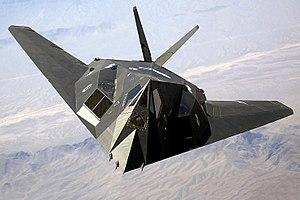
Le Lockheed-Martin F-117 Nighthawk est un avion d'attaque au sol conçu par les États-Unis dans la seconde moitié des années 1970. C'est le premier avion militaire au monde étudié dès le départ pour avoir la signature la plus réduite possible. Il a été retiré du service actif le 21 avril 2008 et sera mis définitivement hors d'usage à partir de 2018 mais quelques appareils servent toujours ponctuellement en 2020.
Aurora est le nom généralement attribué à un hypothétique avion de reconnaissance américain, développé à partir du milieu des années 1980, et successeur du Lockheed SR-71 Blackbird retiré du service actif. En tant que remplaçant du Blackbird, certains lui attribuent d’ailleurs le nom de Blackbird SR-91 Aurora ou XR-7 Aurora.
Un avion furtif est un avion militaire conçu pour éviter sa détection en utilisant une variété de technologies qui réduisent sa signature.
Arme volante non identifiée est une appellation qui désigne selon les auteurs :